Bouba (make-up artist)

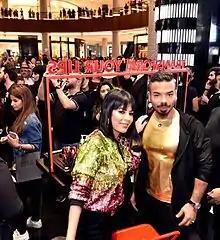
Bouba (right) in Makeup Forever event with Maya Jules Haddad (left)

Bouba a.k.a. Hamza Slim is a make-up artist based in Lebanon. He has worked with celebrities including Haifa Wehbe, Ahlam, Latifa, Shames, Shatha Hassoun, and Amar.